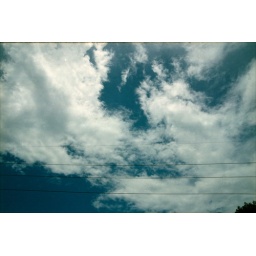
we have run wires through the sky and over the trees and into our lives